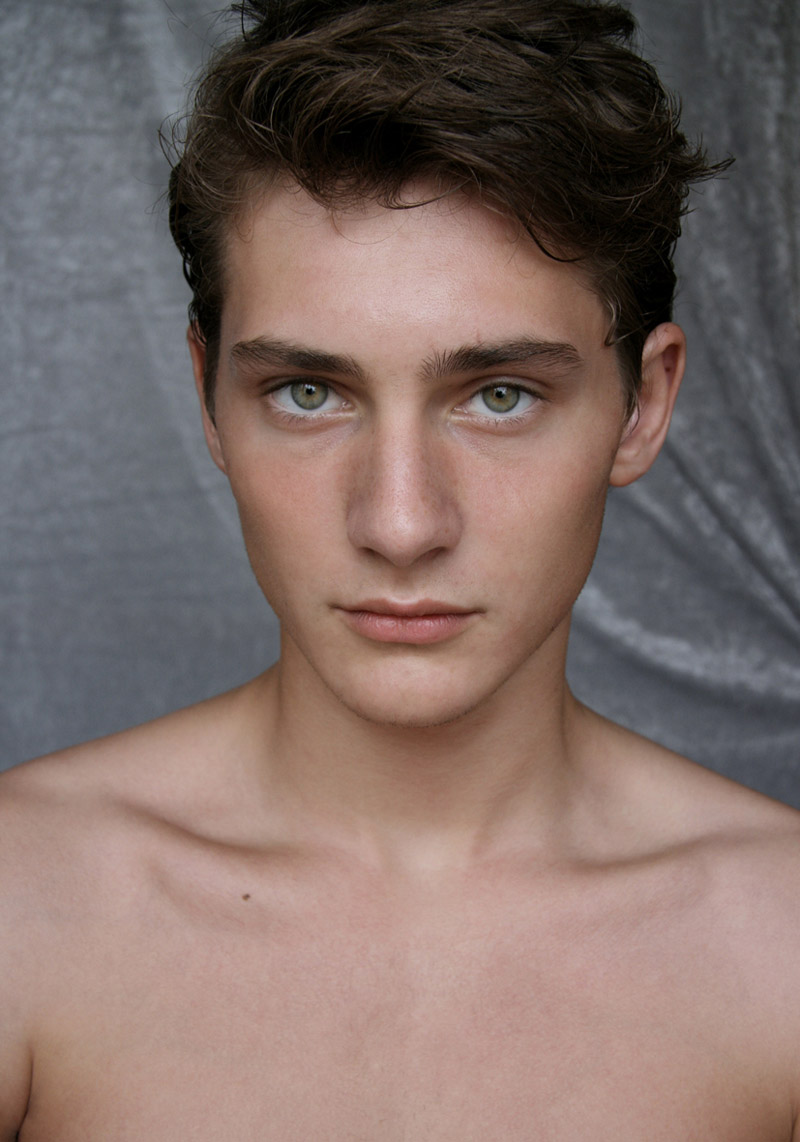
Gender: men